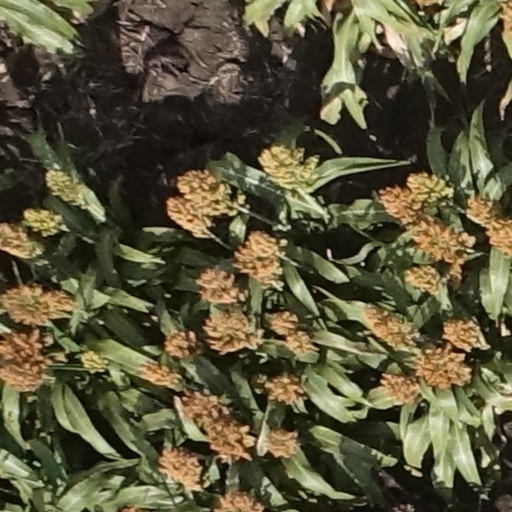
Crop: sorghum